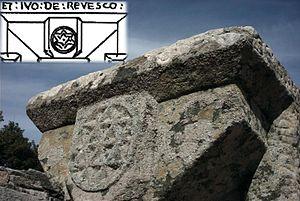
Chapelle de Languidou
La chapelle de Languidou est située dans la commune de Plovan, en Bretagne. D'un point de vue administratif, elle est dans le département du Finistère, arrondissement de Quimper. D'un point de vue ethnographique, elle est dans le Pays Bigouden, en Basse-Cornouaille.